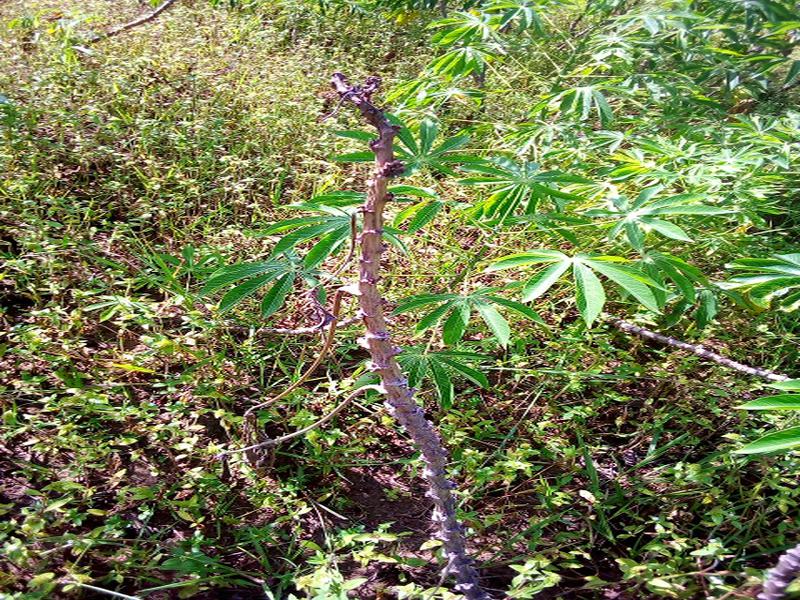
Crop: cassava
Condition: healthy